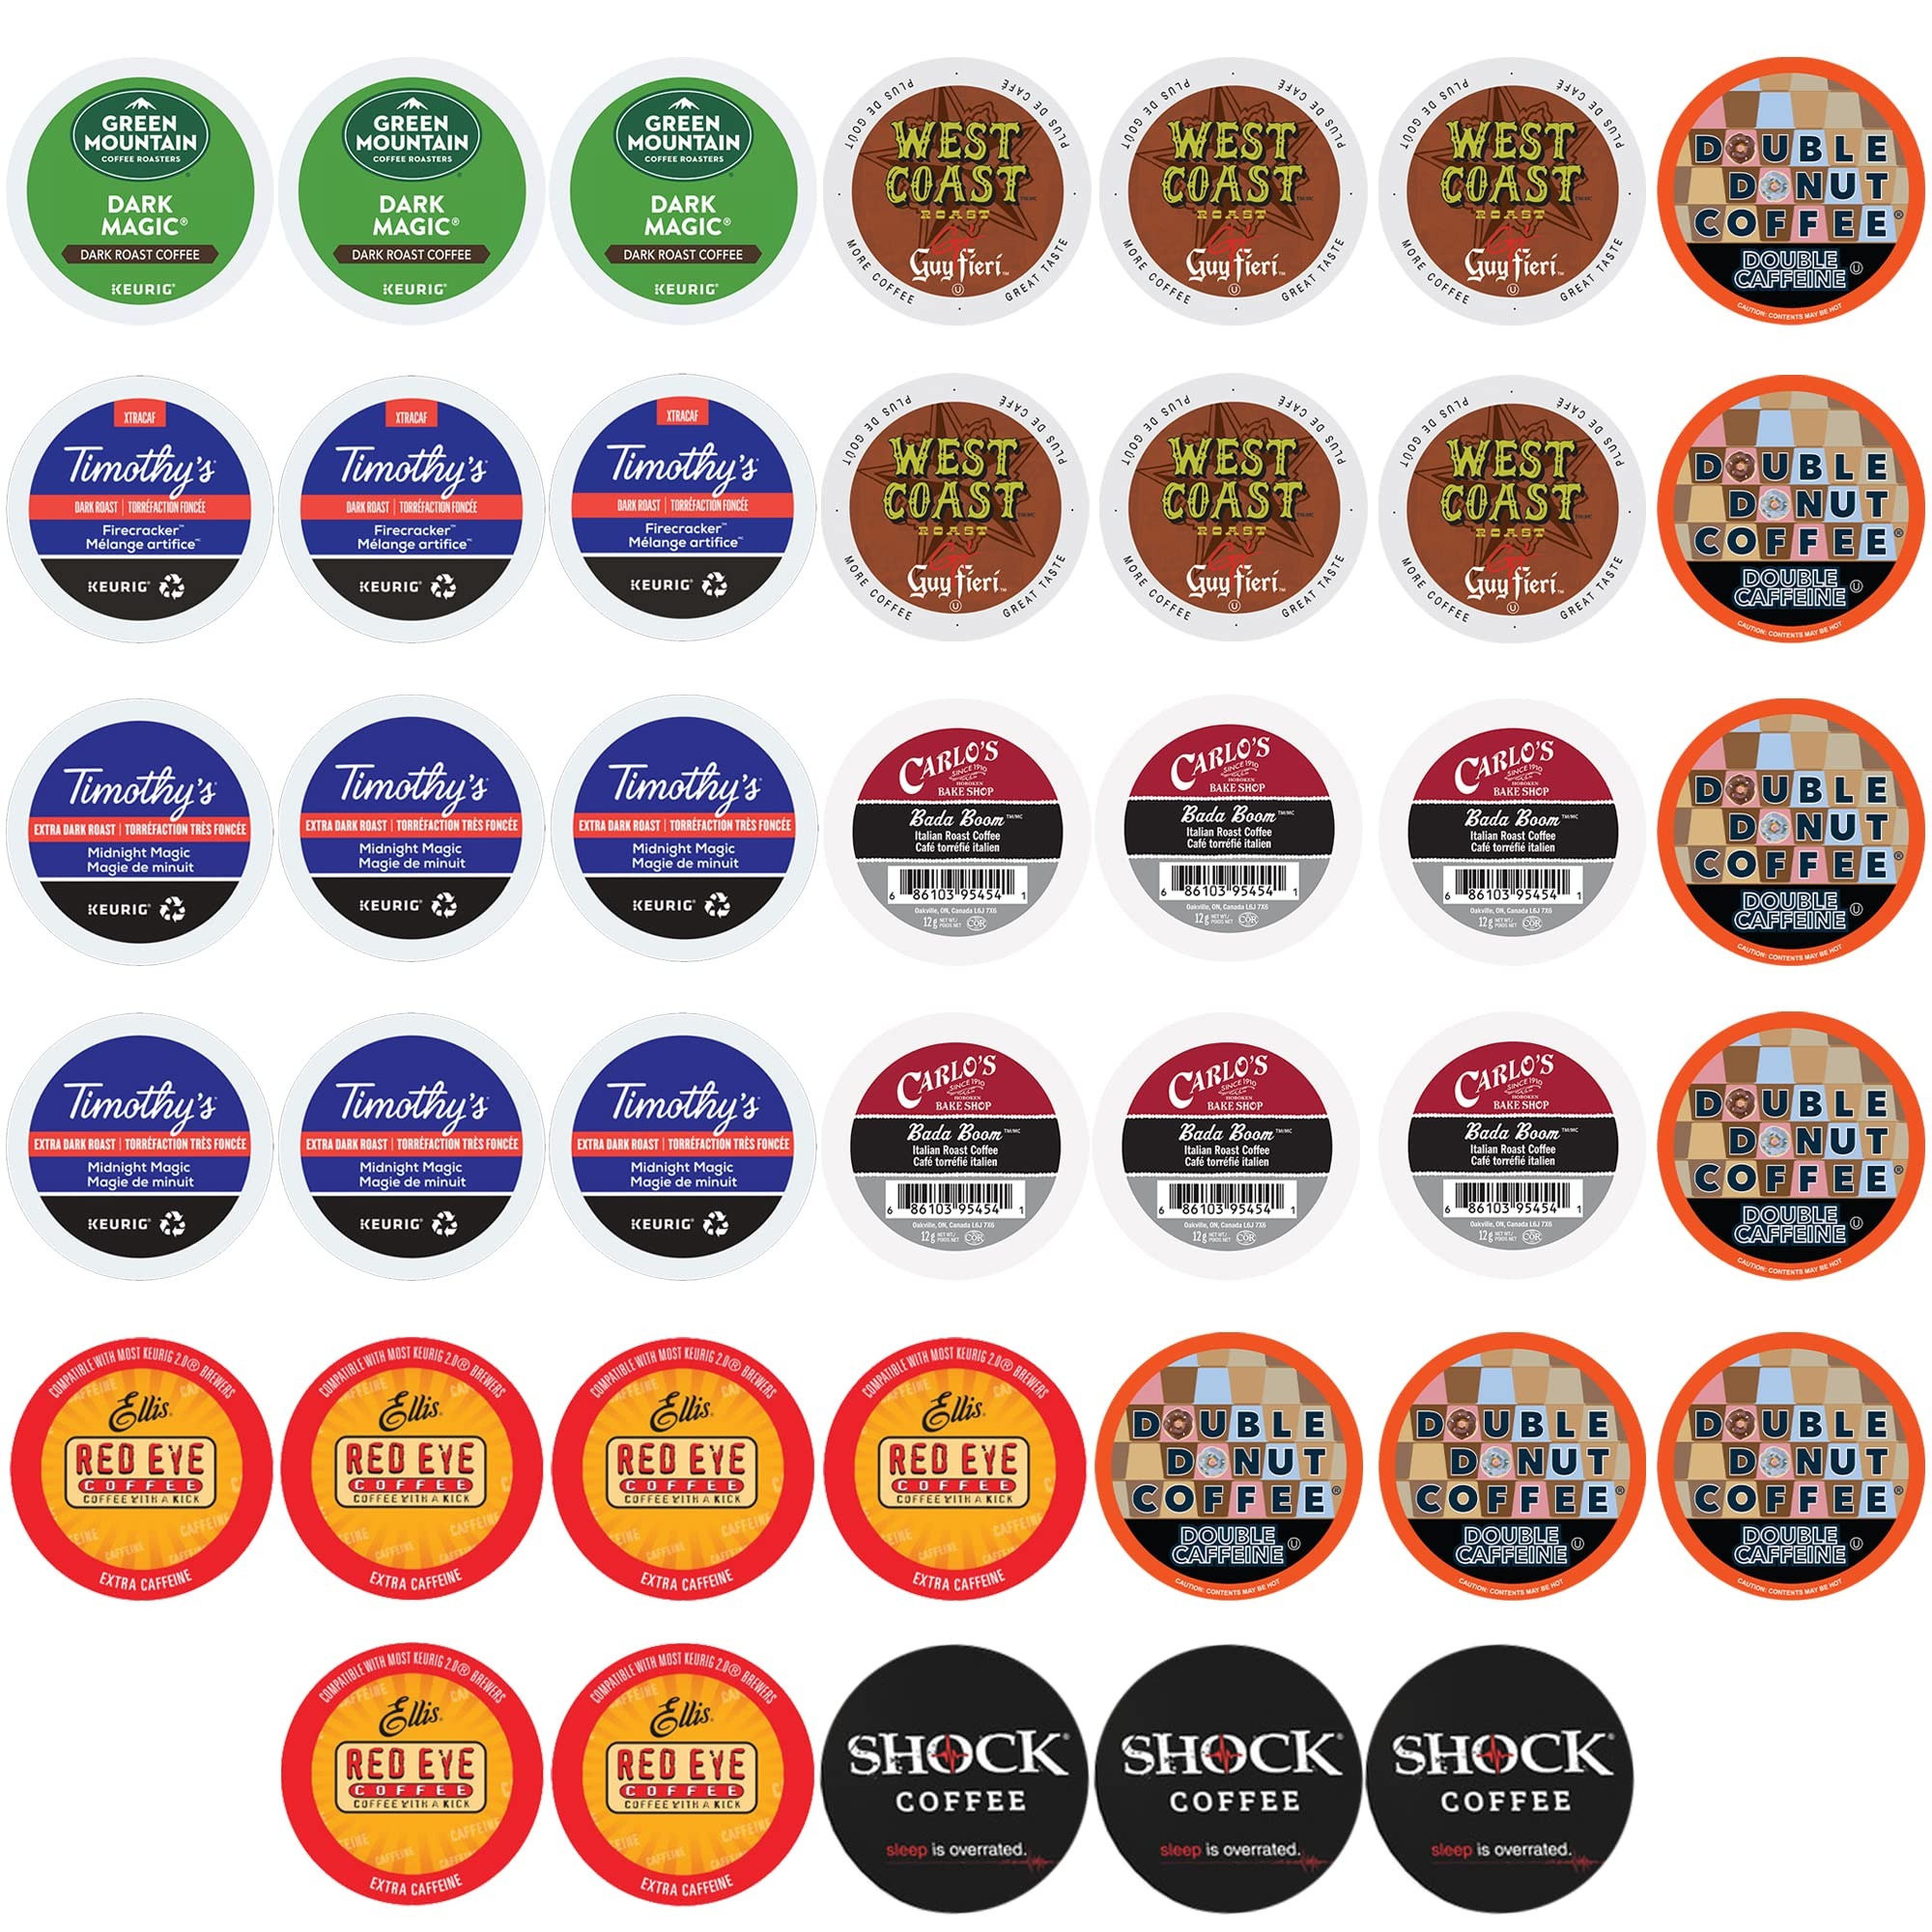
Item Name: Extra Caffeine Extra Bold Coffee Single Serve Cups for Keurig K Cup Brewers 1.0 & 2.0 Variety Pack Sampler (40Count)
Bullet Point 1: COMPATIBLE WITH ALL KEURIG K CUP BREWERS - All of Double Donuts Coffee Pods Will Work Perfectly In Your Favorite Keurig K Cups Machine. Including Keurig 2.0
Bullet Point 2: EXTRA BOLD WITH RICH FULL FLAVOR - We Carefully Constructed our Favorite Highly Caffeinated Coffee Pods That Not Only Contain Extra Caffeine but They Also Are Full of Dark Roast Flavor
Bullet Point 3: GET 2X THE CAFFEINE IN A SINGLE SERVING - Sometimes We All Need an Extra Boost, Now Get it in a Simple Cup of Coffee
Bullet Point 4: INDIVIDUALLY PACKAGED AND INSPECTED BEFORE EVERY SHIPMENT - All of our Sampler Packs have Been Carefully Inspected to Ensure Each Coffe Pod is Fresh and in Perfect Condition. Due to the vast variety of our sampler pack the combination of blends is subject to change
Bullet Point 5: COMPATIBLE WITH ALL KEURIG K CUP BREWERS - Our Sampler Pack Capsules are 100% Compatible With all Keurig Kcup Brewers, Including Keurig 2.0. K-Cup and Keurig are registered trademarks of Green Mountain. We are not affiliated with Green Mountain
Value: 40.0
Unit: Count

Price: 33